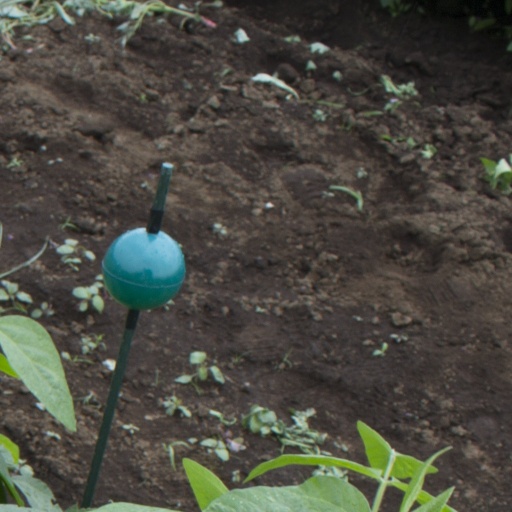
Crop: soybean